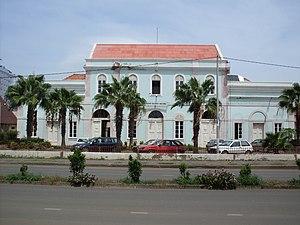
Praia est la plus grande ville ainsi que la capitale du Cap-Vert. Elle est située sur l'île de Santiago qui est également la plus grande des neuf îles habitées de l'archipel. Elle comptait environ 124 661 habitants en 2008.